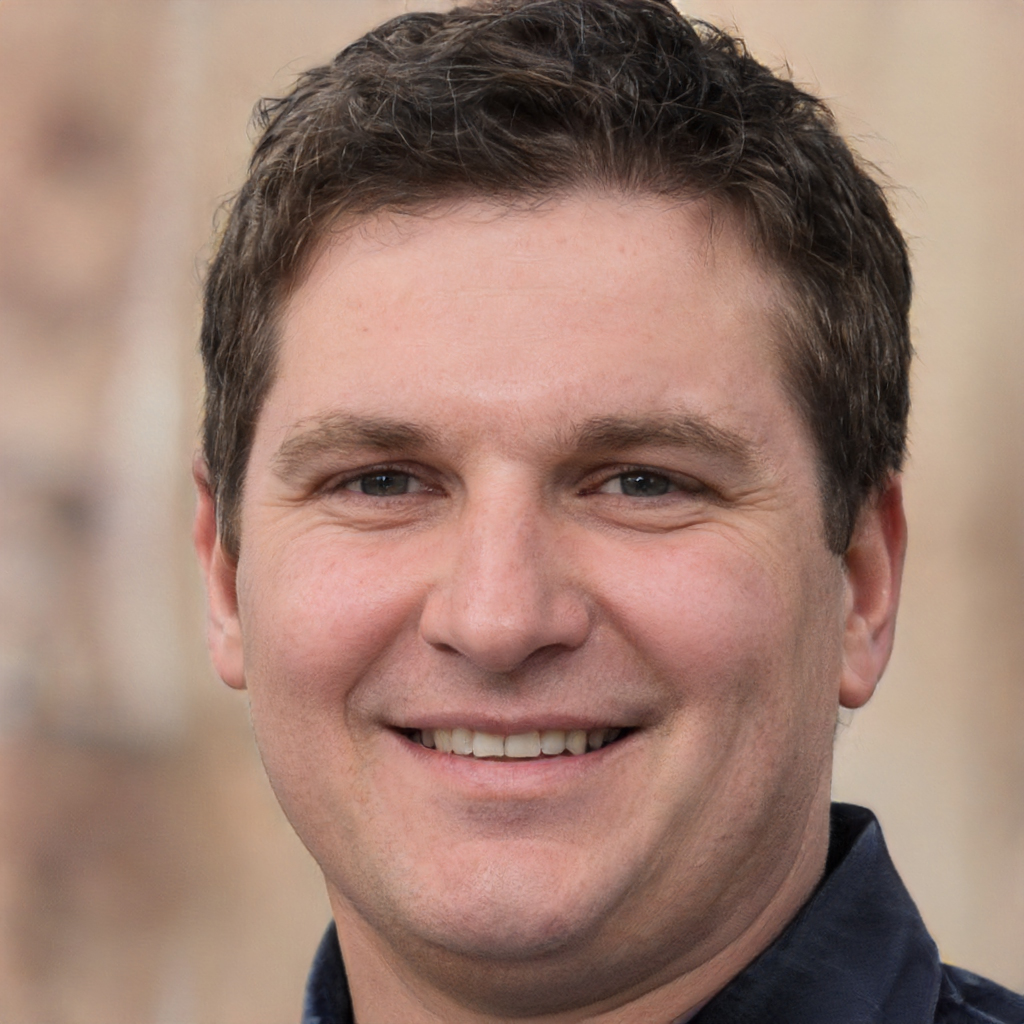
Label: No Watermark